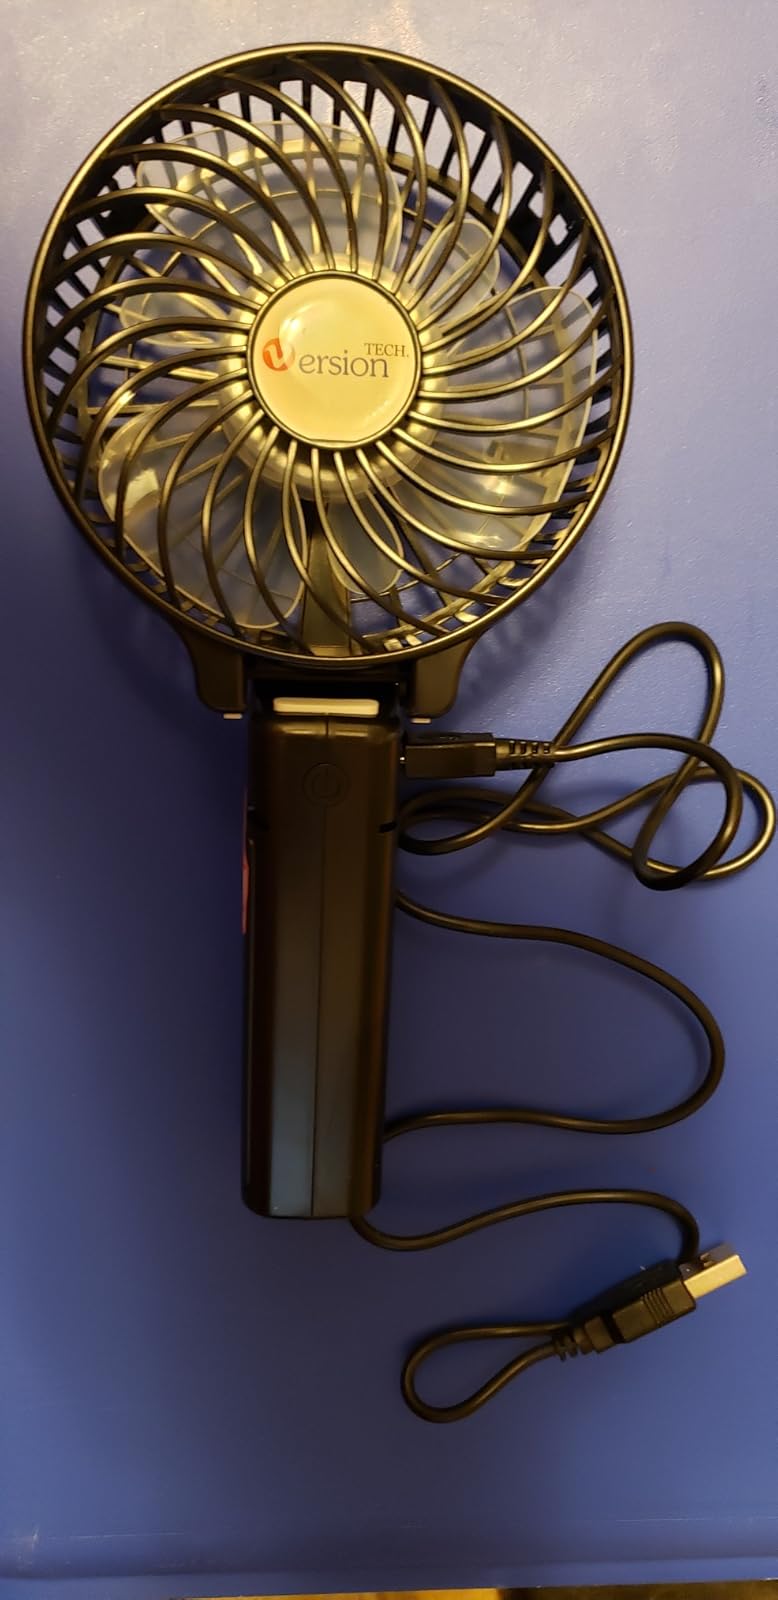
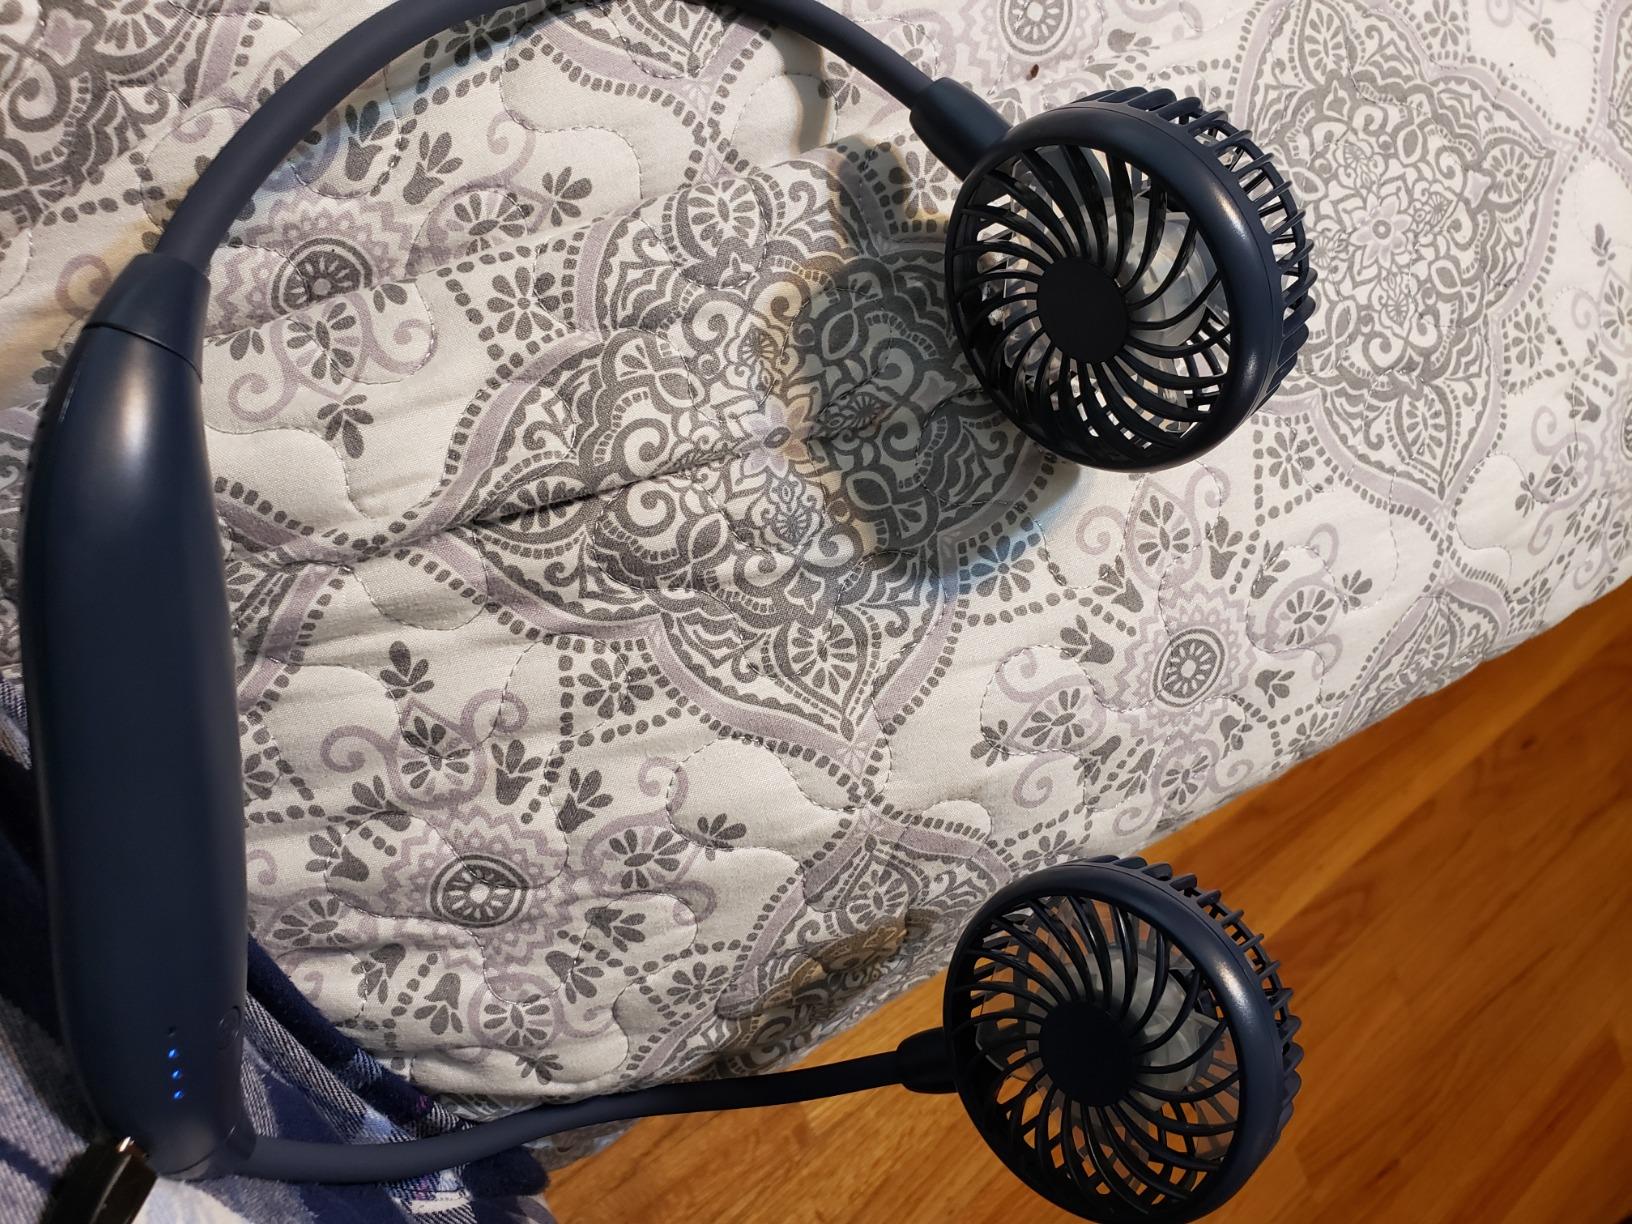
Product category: fan
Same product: no